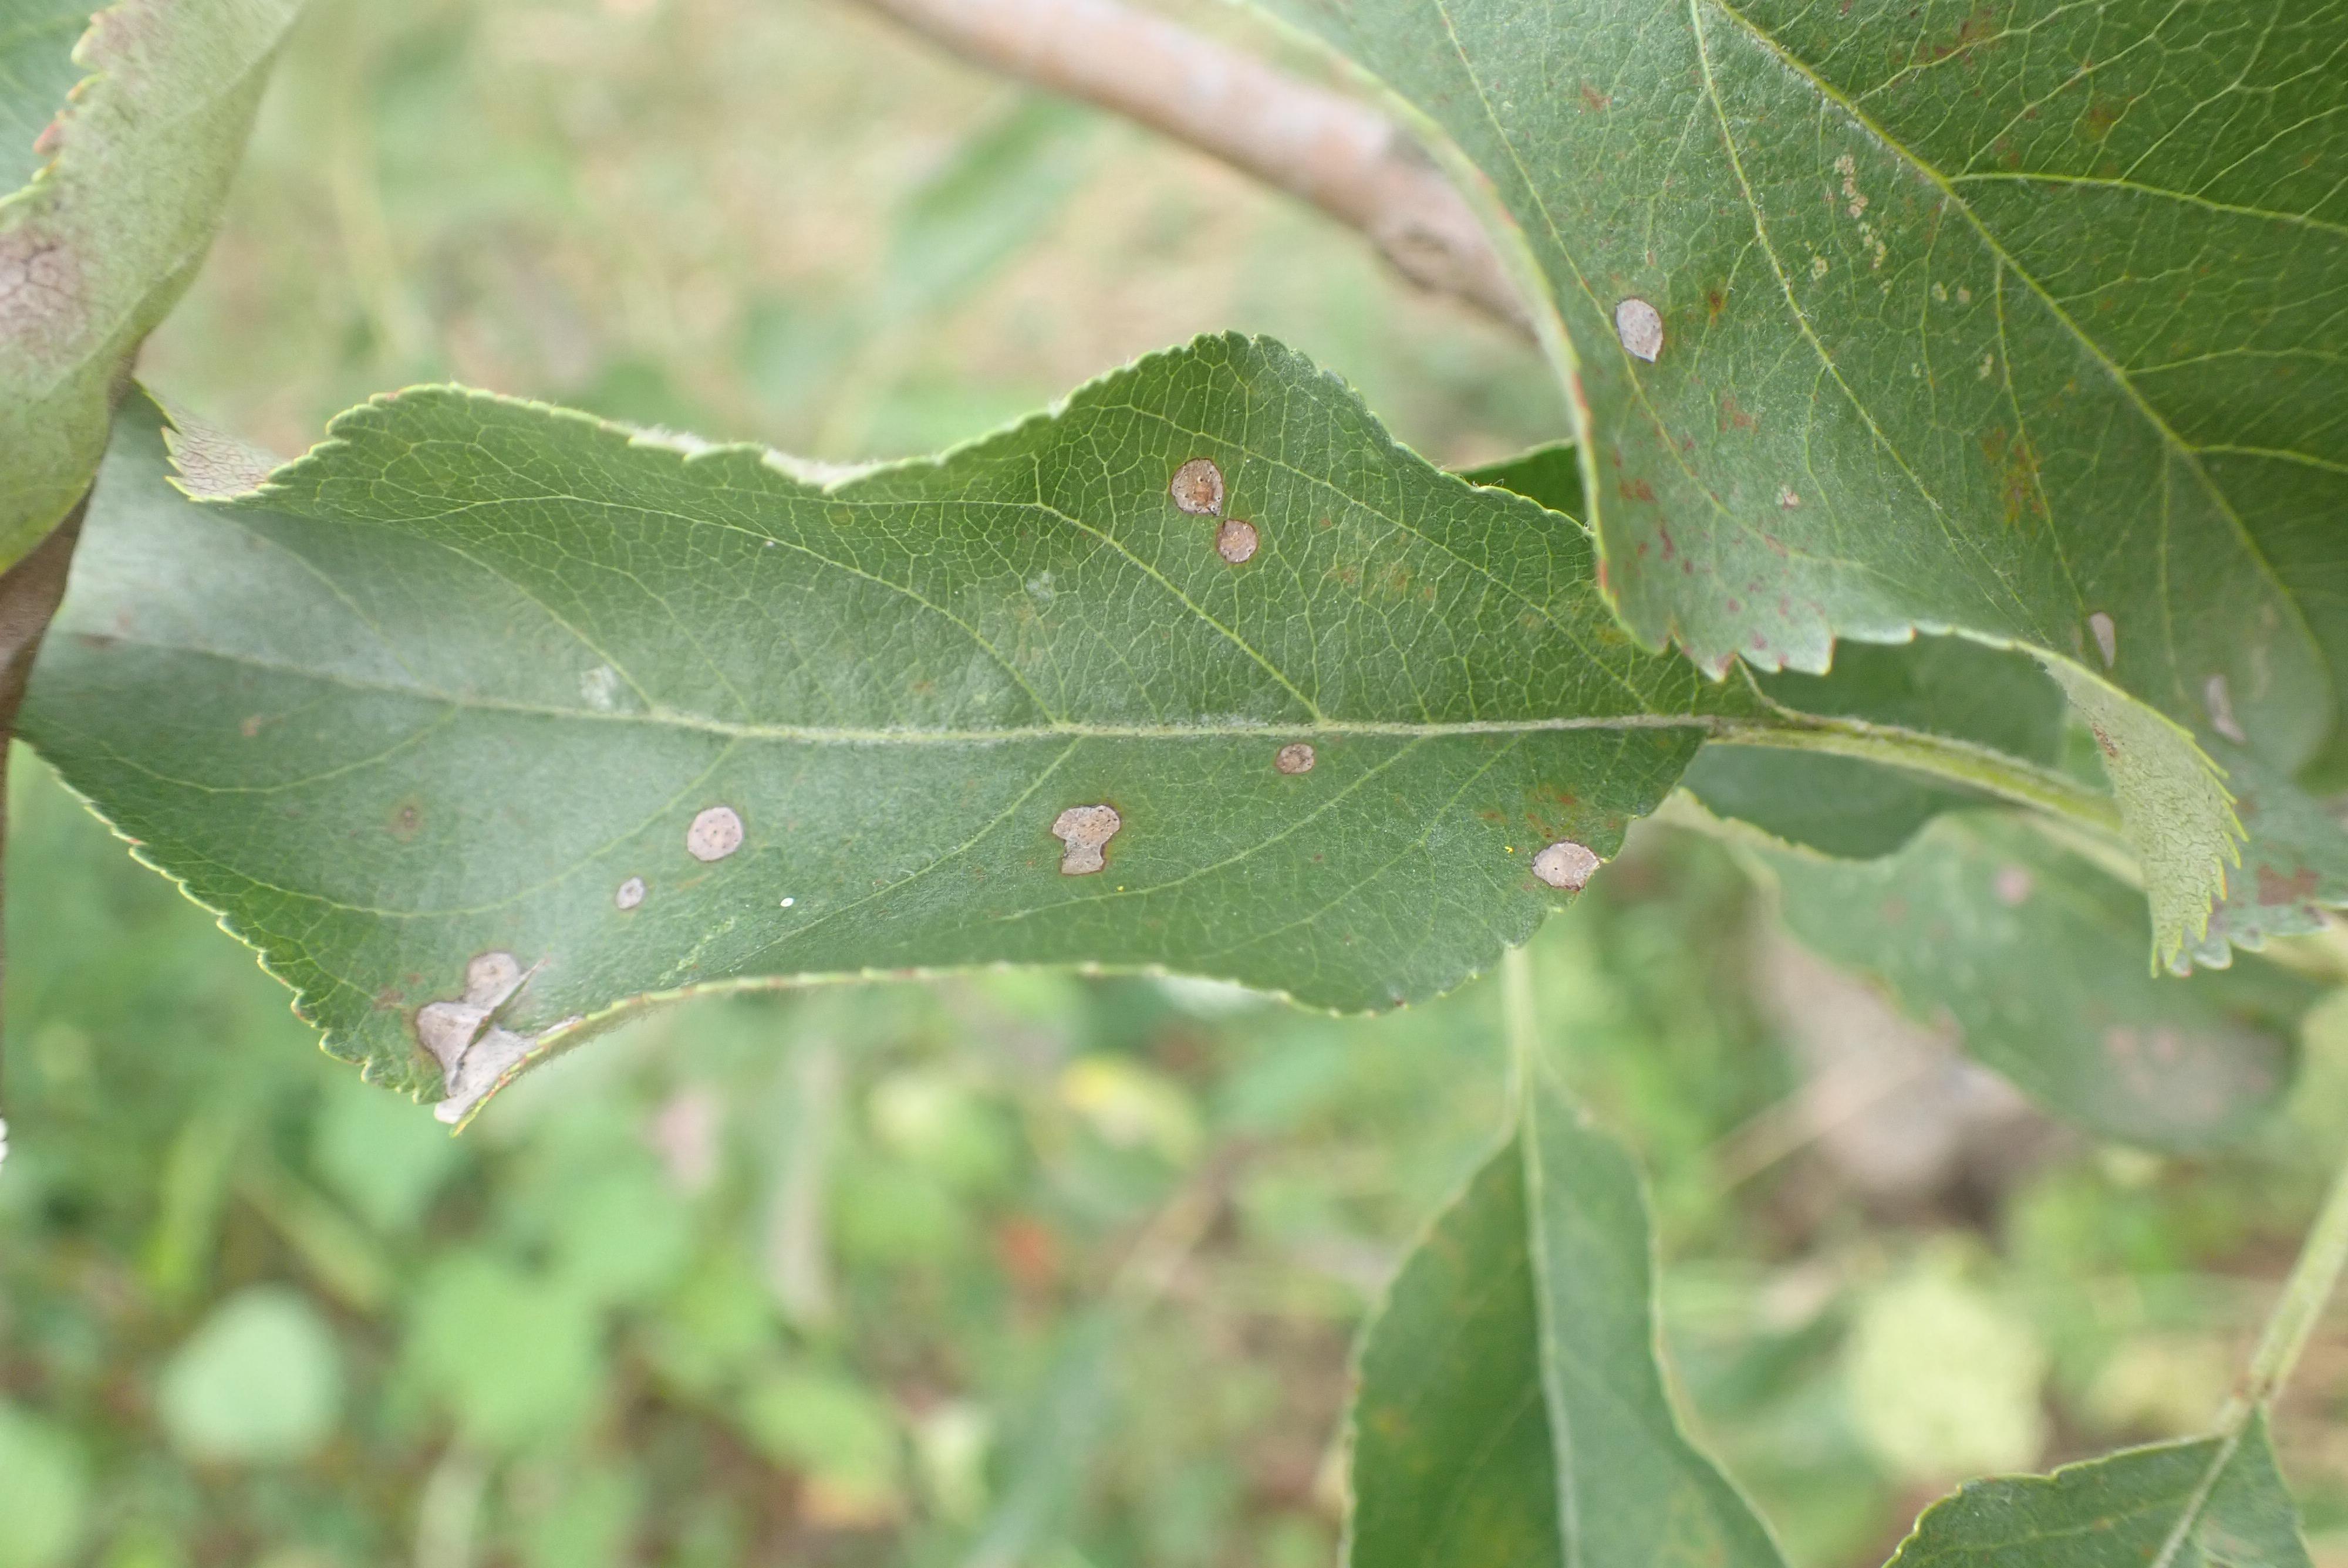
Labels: complex